Eega

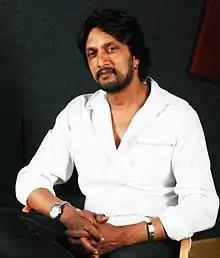
"Eega" success gave Sudeepa national recognition and acclaim from fellow actors, including Rajinikanth and Nagarjuna.

Sudeepa received national recognition for his performance in "Eega"; Rajinikanth told him, "I thought I was the best villain to date. But you beat me to it". His performance was appreciated by other celebrities such as Nagarjuna, Mahesh Babu, and Ram Gopal Varma; Varma said he recognised Sudeep's potential after watching "Eega", adding, "Many take his acting in that film for granted, with respect to his expressions when interacting with the fly, but as a director, I know how difficult it is to act when you are imagining the fly to be there". Sudeepa's performance in "Naan Ee" impressed filmmaker Chimbu Deven, who cast him as the antagonist in "Puli" (2015).